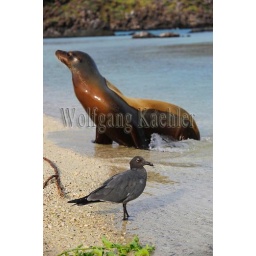
Ecuador, galapagos islands, tower island (Genovesa), lava gull (Endangered species), galapagos sea lion in background